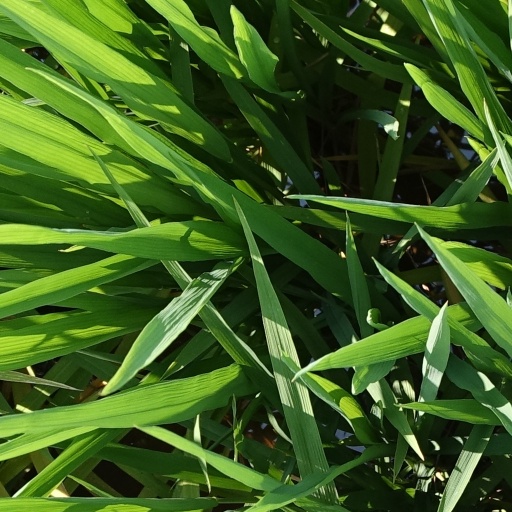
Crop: rice